Itaboraí Formation

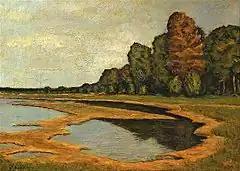

The Itaboraí Formation is a highly fossiliferous geologic formation and Lagerstätte of the Itaboraí Basin in Rio de Janeiro, southeastern Brazil. The formation reaching a thickness of is the defining unit for the Itaboraian South American land mammal age (SALMA), dating to the Early Eocene, approximately 53 to 50 Ma.